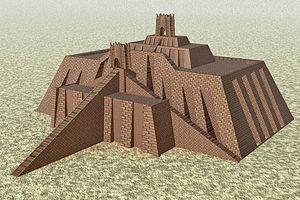
Ur, actuellement Tell al-Muqayyar, est l'une des plus anciennes et des plus importantes villes de la Mésopotamie antique, dans l'actuel Irak. Elle était alors située sur une des branches de l'Euphrate et proche du Golfe Persique.
Sumer est une région située à l'extrême sud de la Mésopotamie antique, couvrant une vaste plaine parcourue par le Tigre et l'Euphrate, bordée, au sud-est, par le golfe Persique. Il s'y est développé une importante civilisation à compter de la fin du IVᵉ millénaire av. J.-C. et durant le IIIᵉ millénaire av. J.-C.
Une ziggurat est un édifice religieux mésopotamien à degrés, présent aussi en Élam, constitué de plusieurs terrasses supportant probablement un temple construit à son sommet. Le terme vient de l'akkadien ziqqurratu, dérivé du verbe zaqāru, « élever », « construire en hauteur ». On peut donc le traduire par « la très haute ». Il s'agit du monument le plus spectaculaire de la civilisation mésopotamienne, dont le souvenir a survécu bien après sa disparition grâce au récit biblique de la Tour de Babel, inspiré par la ziggurat de Babylone.